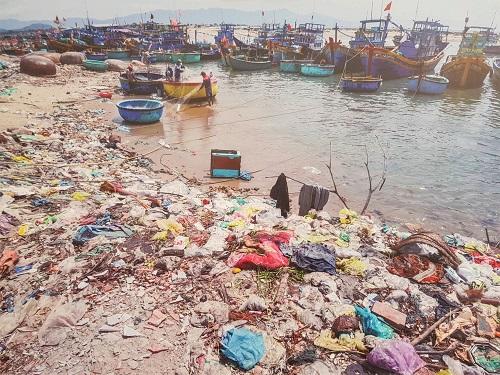
có nhiều con thuyền đang xuất hiện ở trên bờ biển